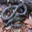
Label: snake